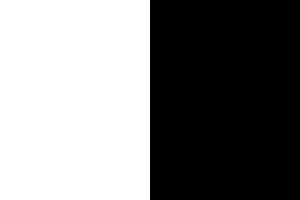
L’histoire de Metz au Moyen Âge est celle d’une ville libre d’Empire qui s’affranchit graduellement de la tutelle féodale impériale avant de devenir en 1552 une ville sous protectorat français. Son histoire est fortement liée à celles des nombreux villages alentour du pays messin.